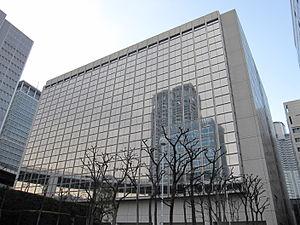
Toyobo Co., Ltd., fondé en 1882, est l'un des plus grands fabricants japonais de textiles et de fibres.